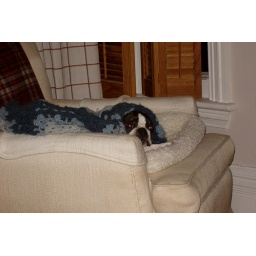
daisy...the puppy of the house in rose cottage